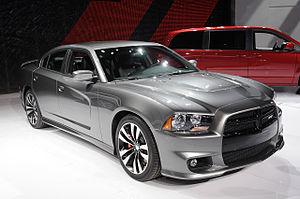
Street & Racing Technology, dont l'abréviation est SRT, est une filiale du groupe Fiat Chrysler Automobiles chargée de développer des modèles performants basés sur des voitures dont les marques appartiennent au groupe : Chrysler, Dodge ou Jeep.